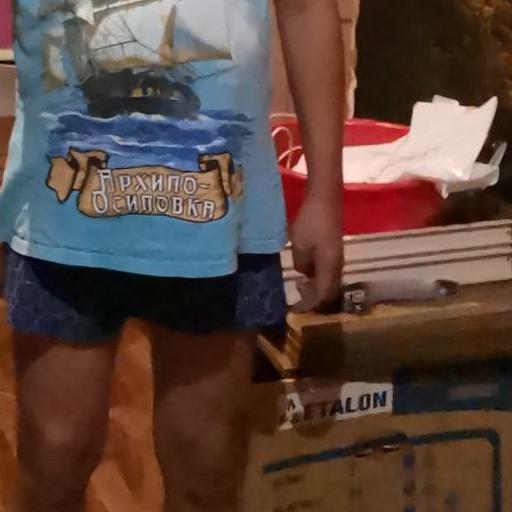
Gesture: no_gesture